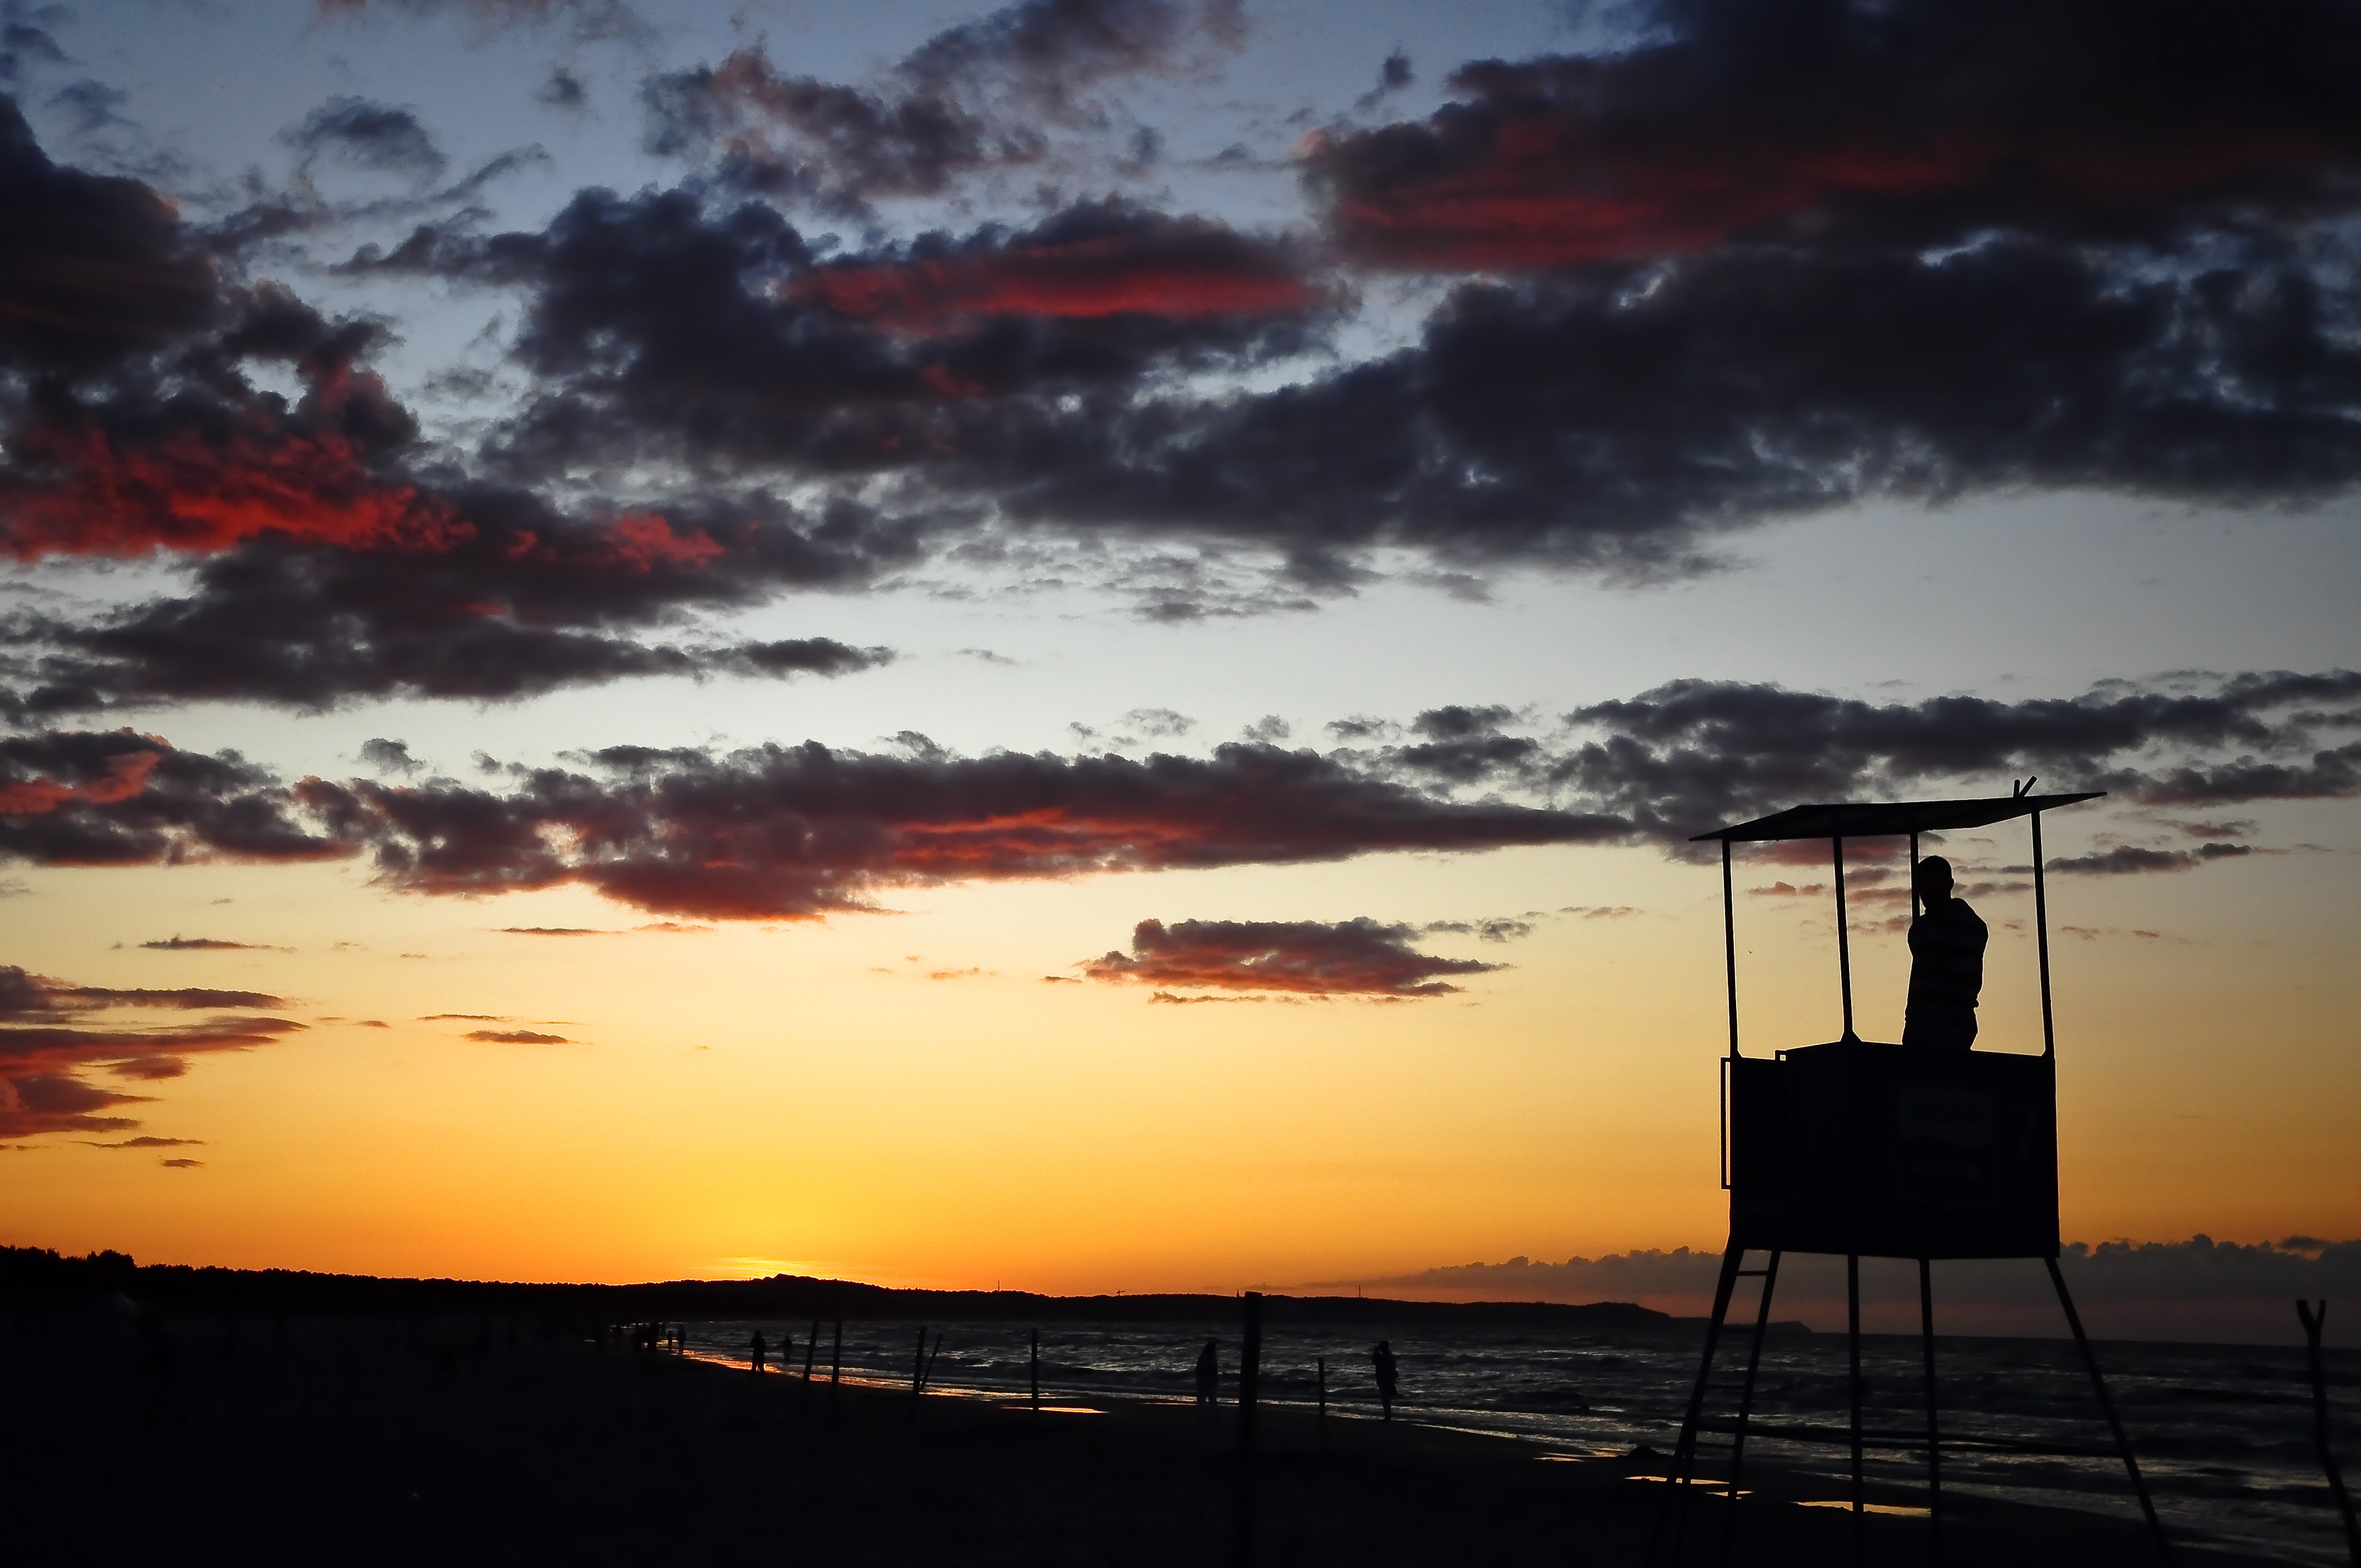
beach, sea, coast, sand, ocean, horizon, cloud, sky, sun, sunrise, sunset, skyline, sunlight, morning, chair, dawn, lifeguard, summer, travel, dusk, europe, evening, scenic, scenery, outdoors, waves, holidays, poland, beauty, baltic, silhouettes, polska, polish, waterscapes, hel, baywatch, morze, afterglow, meteorological phenomenon